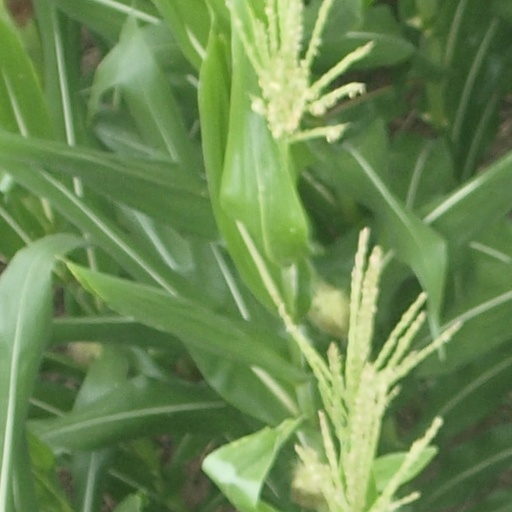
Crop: maize; corn